Brigitte Macron

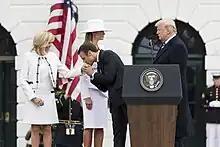
French president Emmanuel Macron kisses Brigitte's hand during a state visit at the White House with U.S. president Donald Trump and Melania Trump in April 2018.

In 1989, Brigitte Macron (then Auzière) unsuccessfully ran for a seat in the city council of Truchtersheim. It was the only time she ran for office.